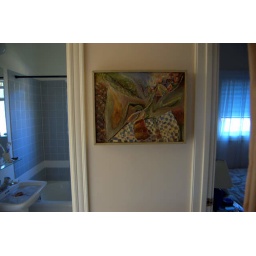
A favorite old painting by Sutter Marin just fits the bit of wall between the bathroom and the bedroom